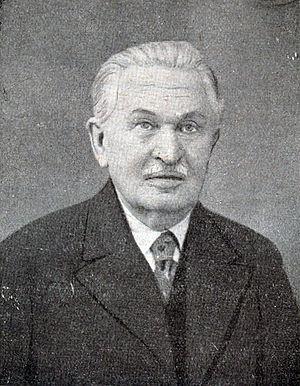
Karel Pařík était un architecte d'origine tchèque. Il a passé la plus grande partie de sa vie à Sarajevo, où il a dessiné plus de 70 bâtiments.